Missouri H. Stokes

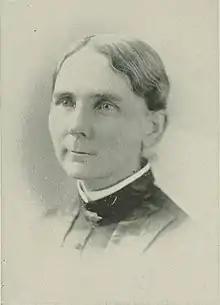
Portrait from "A Woman of the Century"

Missouri H. Stokes (July 24, 1838 – November 27, 1910) was an American social reformer and writer of the long nineteenth century associated with the temperance movement. While working in the missionary field and having charge of the Mission Day School in Atlanta, she found herself drawn into the crusade for temperance after it expanded into the South. In 1880, Stokes became a member of the Atlanta Woman's Christian Temperance Union (WCTU), the first local Union organized in Georgia. In 1881, she became its secretary, and when the State WCTU was organized in 1883, she was appointed State Corresponding Secretary, holding both offices until her resignation in 1893. For years, she was the Georgia Special Correspondent of "The Union Signal", and for various papers in her own State, she furnished temperance articles. Stokes was one of the Georgia women to whose efforts the State was largely indebted for the passage of its General Local Option Law and also for its Scientific Instruction in the Public Schools, thousands of petitions for both these measures being sent by Stokes through the post office.